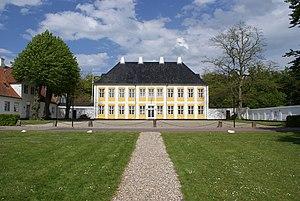
Le château de Sandbjerg est la demeure seigneuriale d'un ancien domaine nobiliaire de la presqu'île de Sundeved, du Schleswig du Nord, appartenant aujourd'hui au Danemark. Il se trouve à quelques kilomètres au sud-ouest de Sønderborg.